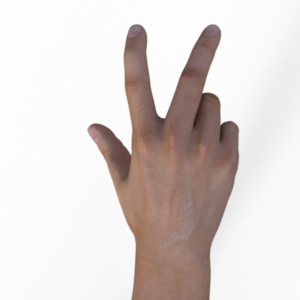
Label: scissors